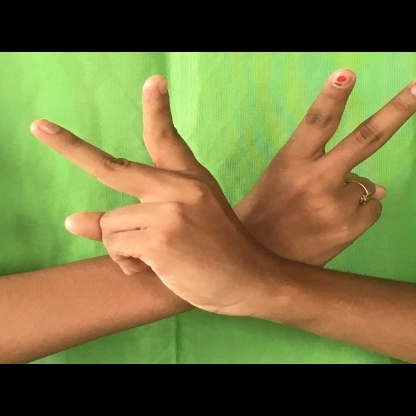
Mudra: Kartariswastika